History of Sheffield United F.C.

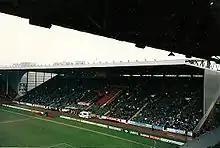
Sheffield United vs Manchester United, on the opening day of the Premiership season in 1992

Dave Bassett took charge on 21 January 1988 shortly before the club's relegation to the Third Division, via a loss in the playoffs against Bristol City. He then masterminded two successive promotions which saw them in the First Division for the 1990–91 season – the first in season 1988–89. Bassett's inspired signings of Tony Agana and Brian Deane were instrumental in getting the Blades finished in 2nd place that year, with the pair weighing in with over 20 goals each.